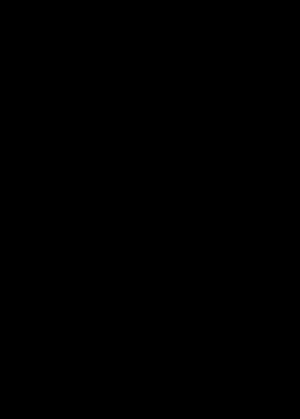
Kristendommens indførelse i Norden / Tendenser og faser i religionsskiftet
Det kristne kors, der repræsenterer korsfæstelsen af Jesus Kristus, er det bedst kendte religiøse symbol på den kristne tro, så tidligt som slutningen af det 2. århundrede.[13]
Kristendommens indførelse i Norden eller religionsskiftet i Norden er betegnelsen for den langvarige religiøse forandring, der ændrede befolkningens trosretning i Norden fra at have været hedninger til hovedsagelig at blive kristne.